Hindhead Tunnel

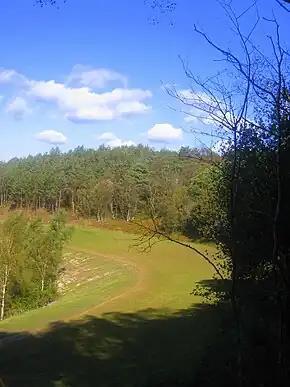
The old A3 is being returned to nature. This view is taken from close to Gibbet Hill, almost directly above the tunnel. October 2012

From the outset a tunnel was built rather than a cutting being dug to avoid spoiling an area of outstanding natural beauty and a Site of Special Scientific Interest, much of which is owned by the National Trust. Before digging started an environmental survey was carried out. Common lizards, adders and slow-worms found at Boundless Valley were relocated to National Trust land at Highcombe Edge while grass snakes were taken to Hurthill Copse.